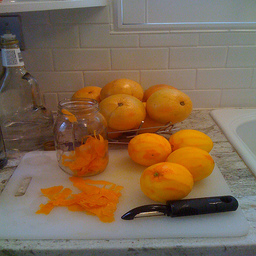
Label: Orange